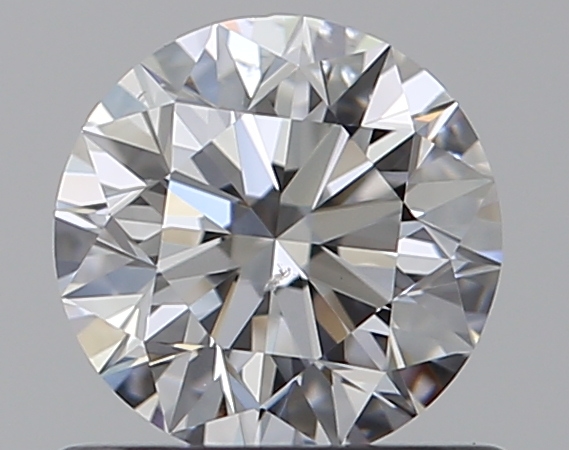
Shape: round
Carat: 0.6
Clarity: SI1
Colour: D
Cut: EX
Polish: EX
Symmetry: EX
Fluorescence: N
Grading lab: GIA
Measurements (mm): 5.35 x 5.37 x 3.37